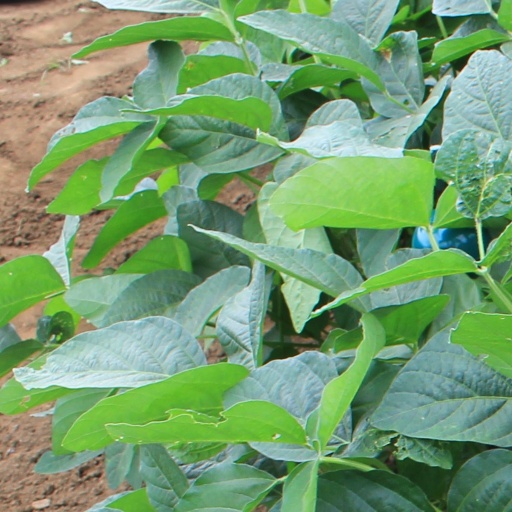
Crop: soybean